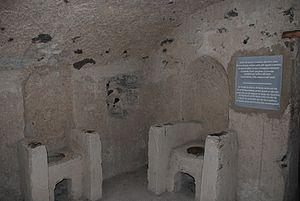
Le château Aragonais est un château médiéval situé à Ischia, sur la côté méditerranéenne à l'extrémité nord de la baie de Naples, dans la région de la Campanie en Italie. Il a une hauteur de 115 mètres et une surface de 543 ares.